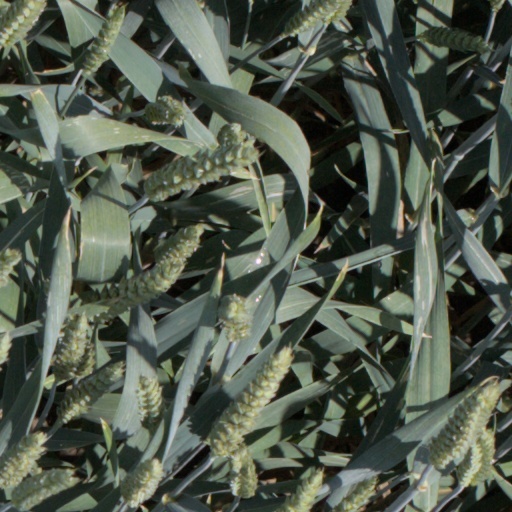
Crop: wheat